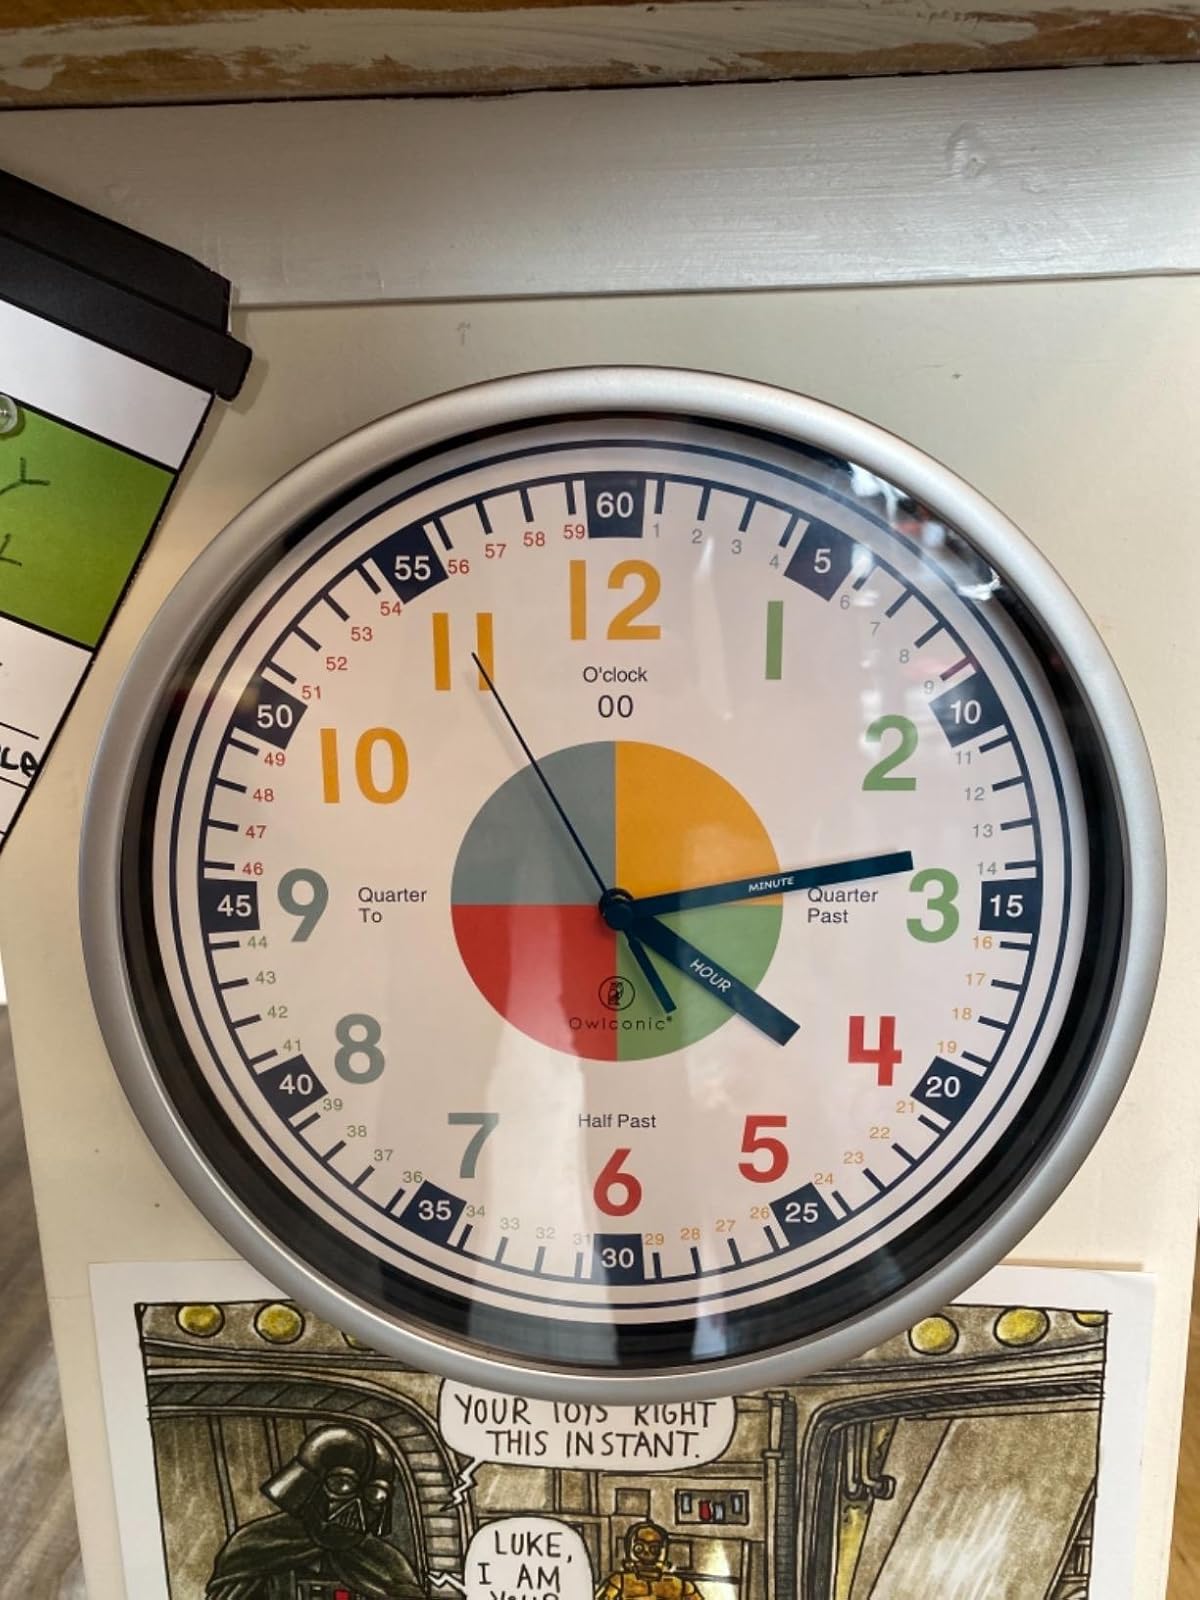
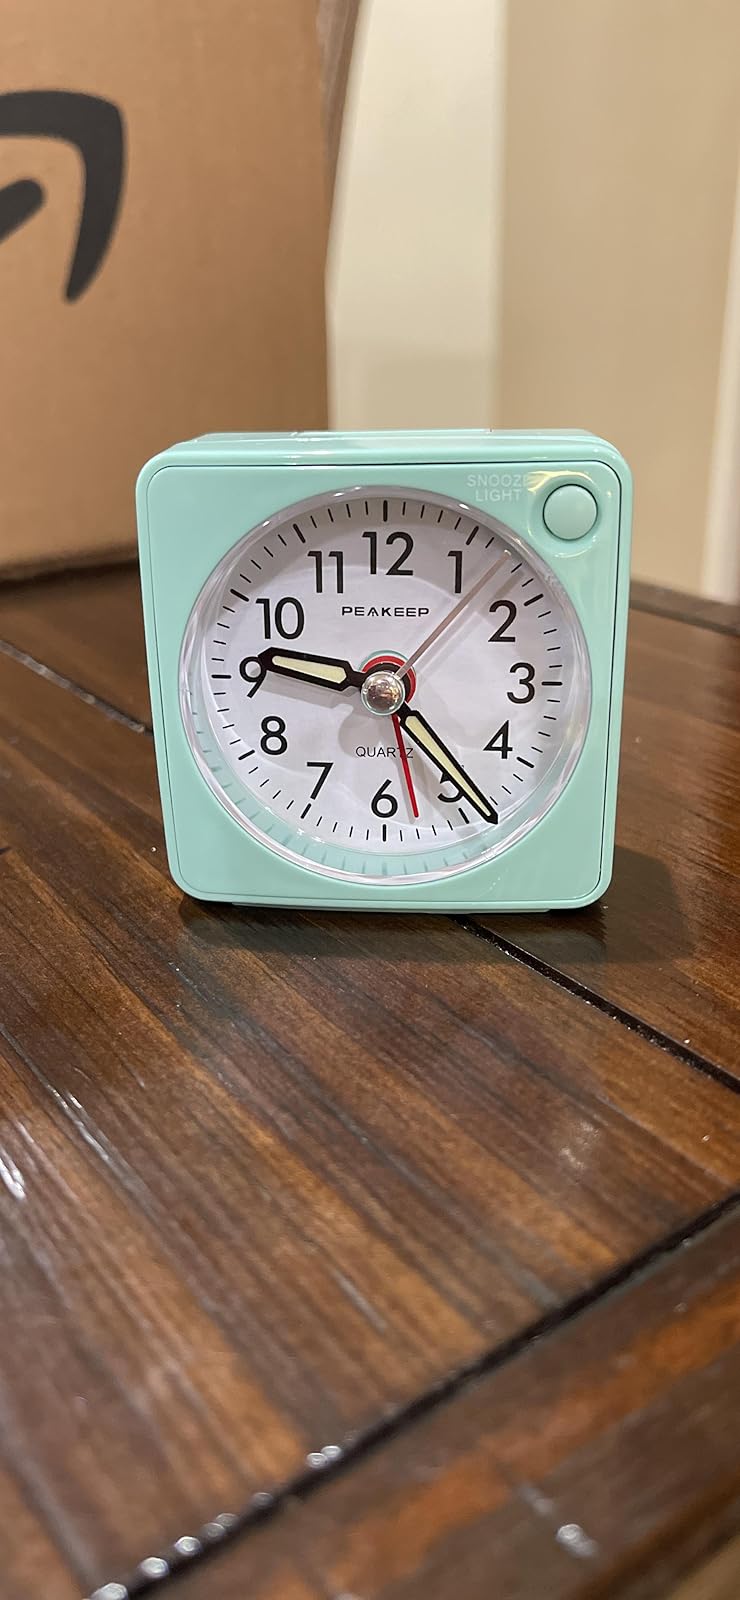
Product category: clock
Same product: no